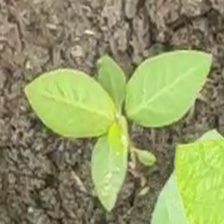
Weed species: Moti_dudhi(Euphorbia_geneculata_L)